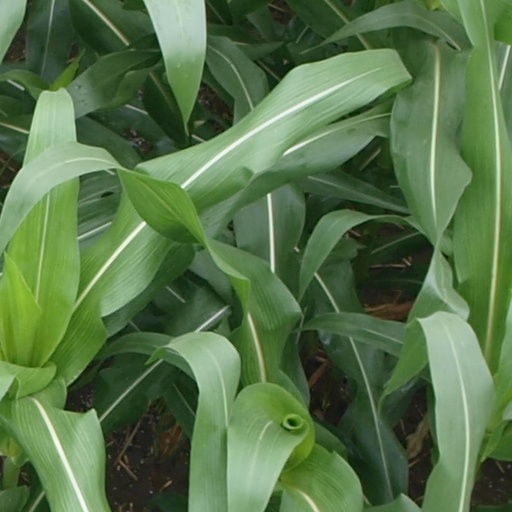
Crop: maize; corn